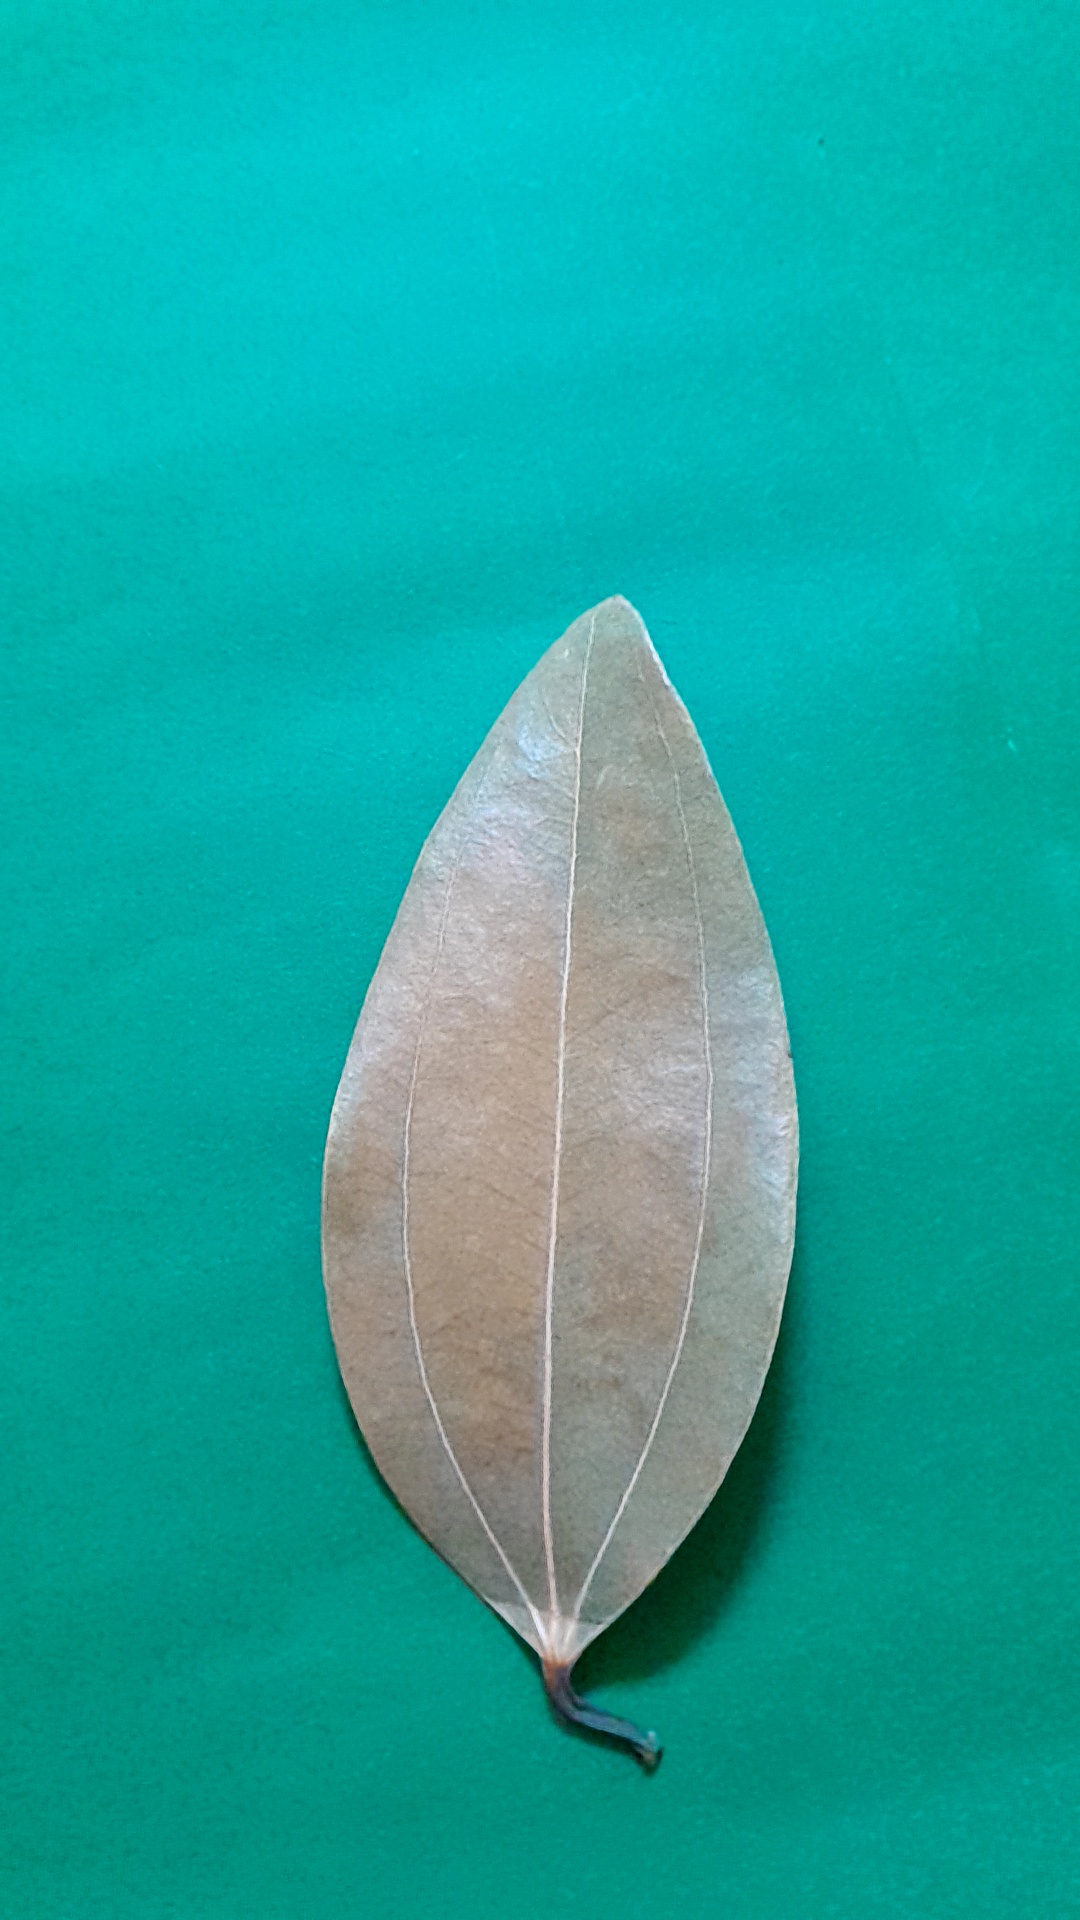
Label: Dry Leaf